Qilakitsoq

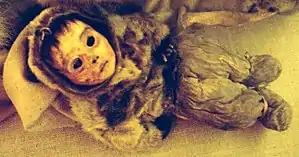
Mummy I/1: a six-month-old boy

As early as 1903, Qilakitsoq proved to be a prominent site of archaeological findings when the colonial administrator at the time sent several discovered artifacts to the National Museum of Denmark. Among other items were household objects and hunting tools, most of which are from the region's early history.